Edward Gaming

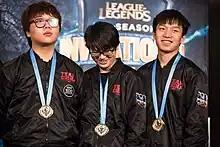
Players posing with medals after winning the 2015 Mid-Season Invitational

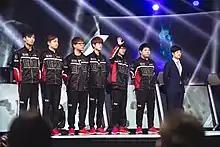
Edward Gaming at the 2015 "League of Legends" World Championship

On 4 January, NaMei left the team and joined Star Horn Royal Club. On 15 January, the day before the beginning of the 2015 LPL Spring Split, fzzf announced his retirement. He was replaced temporarily by Mouse, who played with the team at the G-League 2014 Finals, and in the first two weeks of the LPL Spring Split.